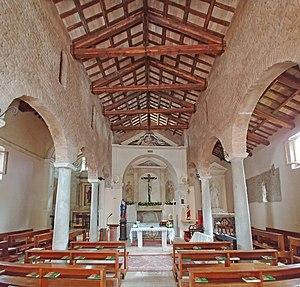
L'église San Lazzaro, également connue sous le nom de San Lazzaro dei lebbrosi ou San Lazzaro in Borgo est une église catholique de Rome située dans le quartier Della Vittoria, via Borgo San Lazzaro; c'est le siège du presbytère homonyme appartenant à la paroisse de San Giuseppe al Trionfale.